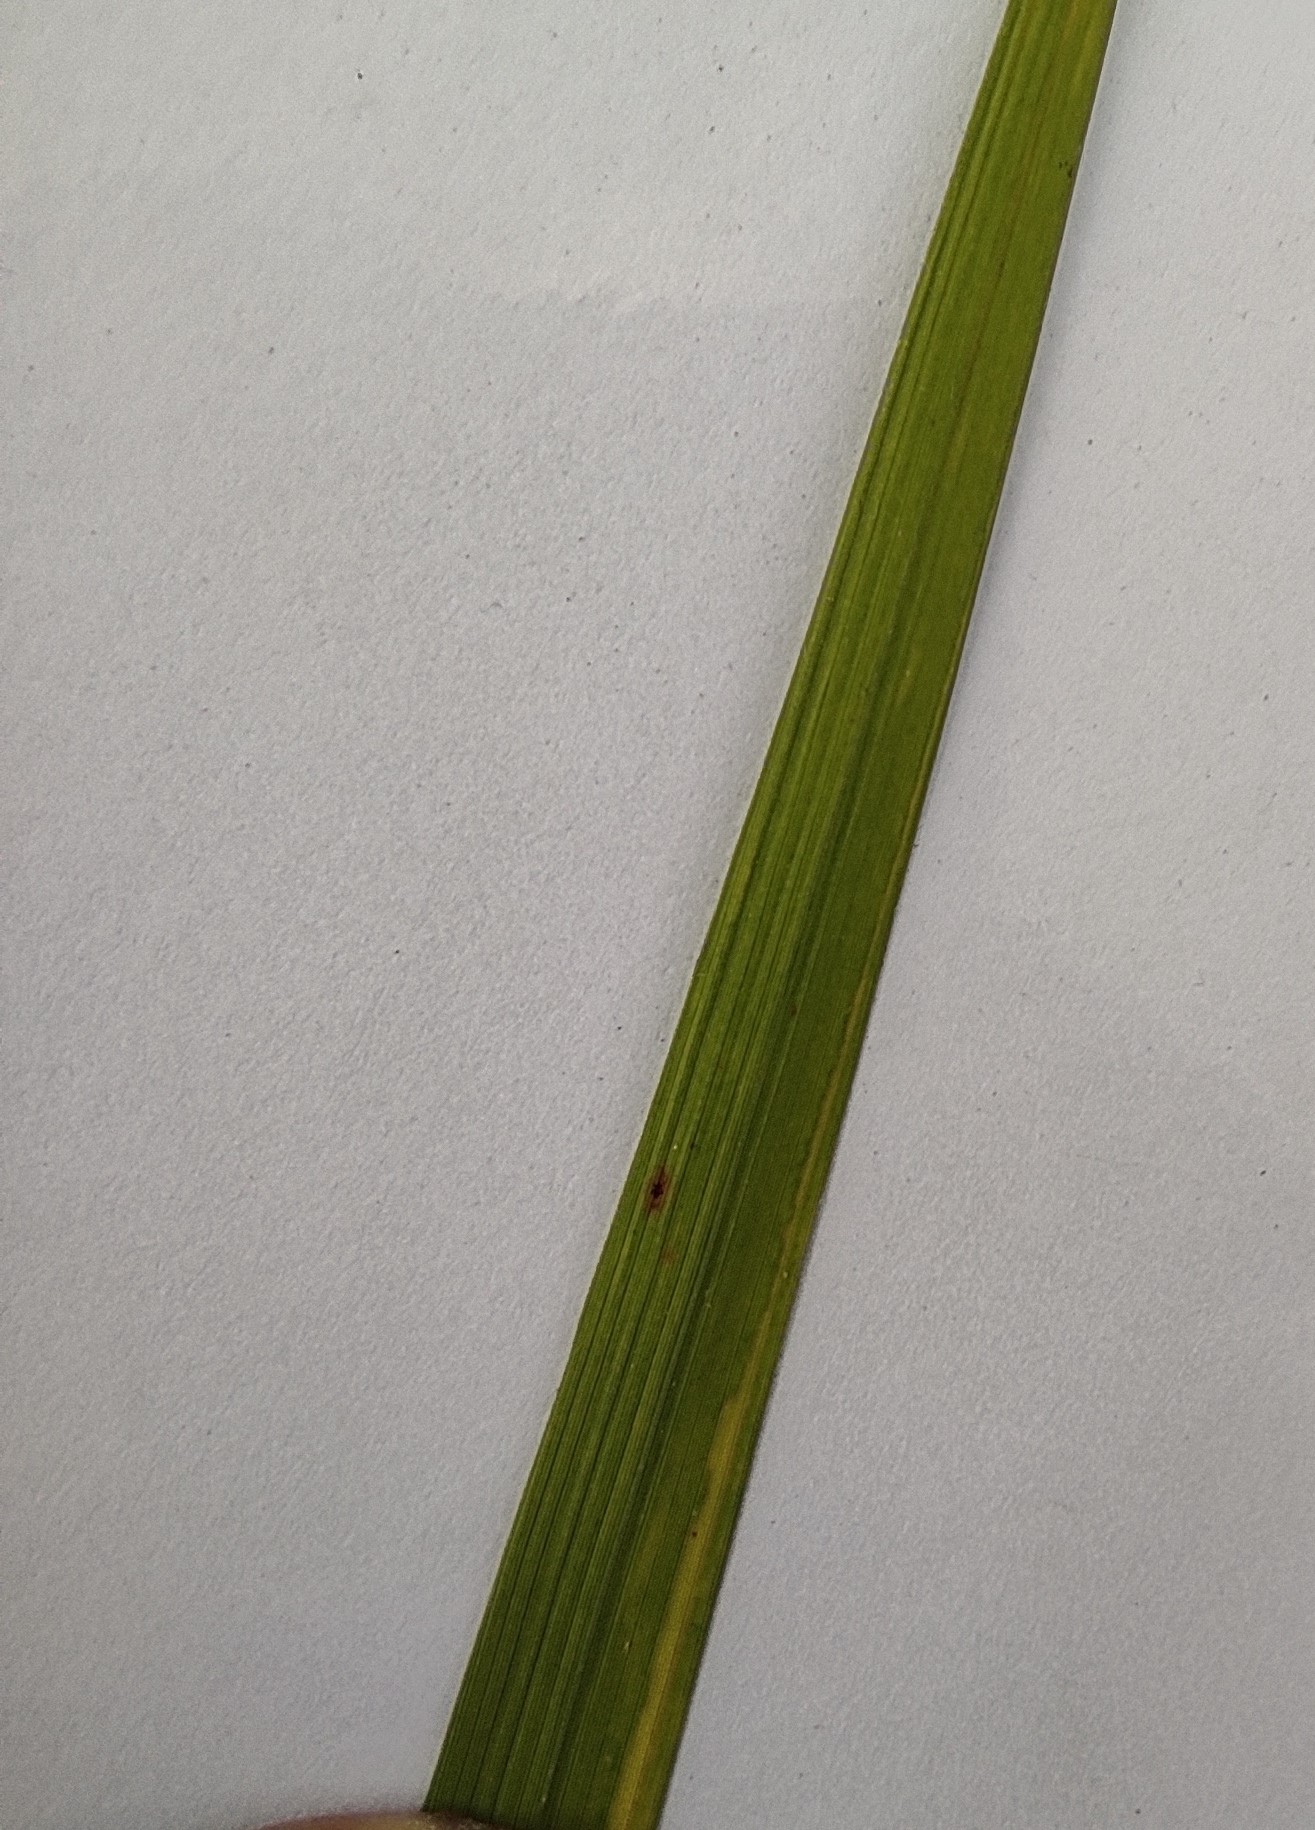
Label: Rice Stripes